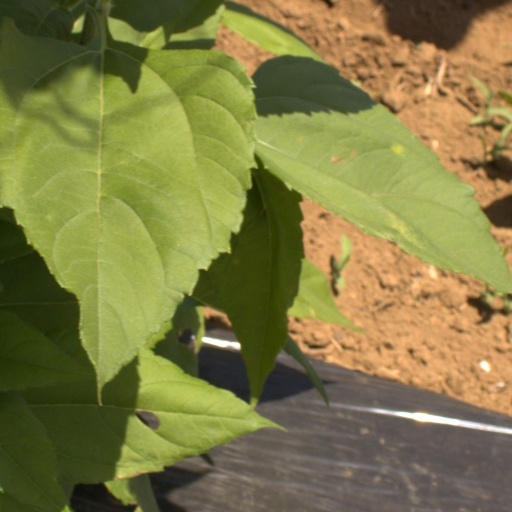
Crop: Jerusalem artichoke